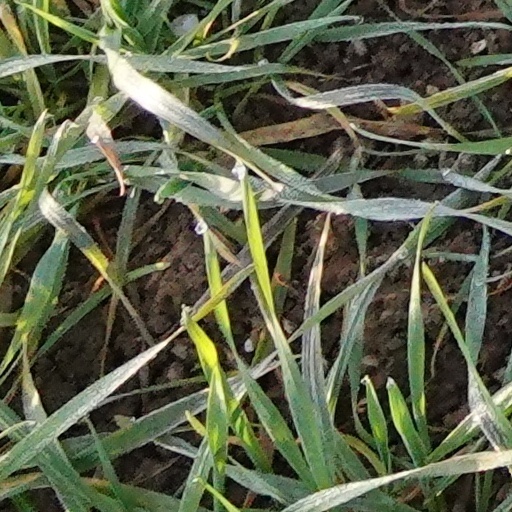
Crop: wheat